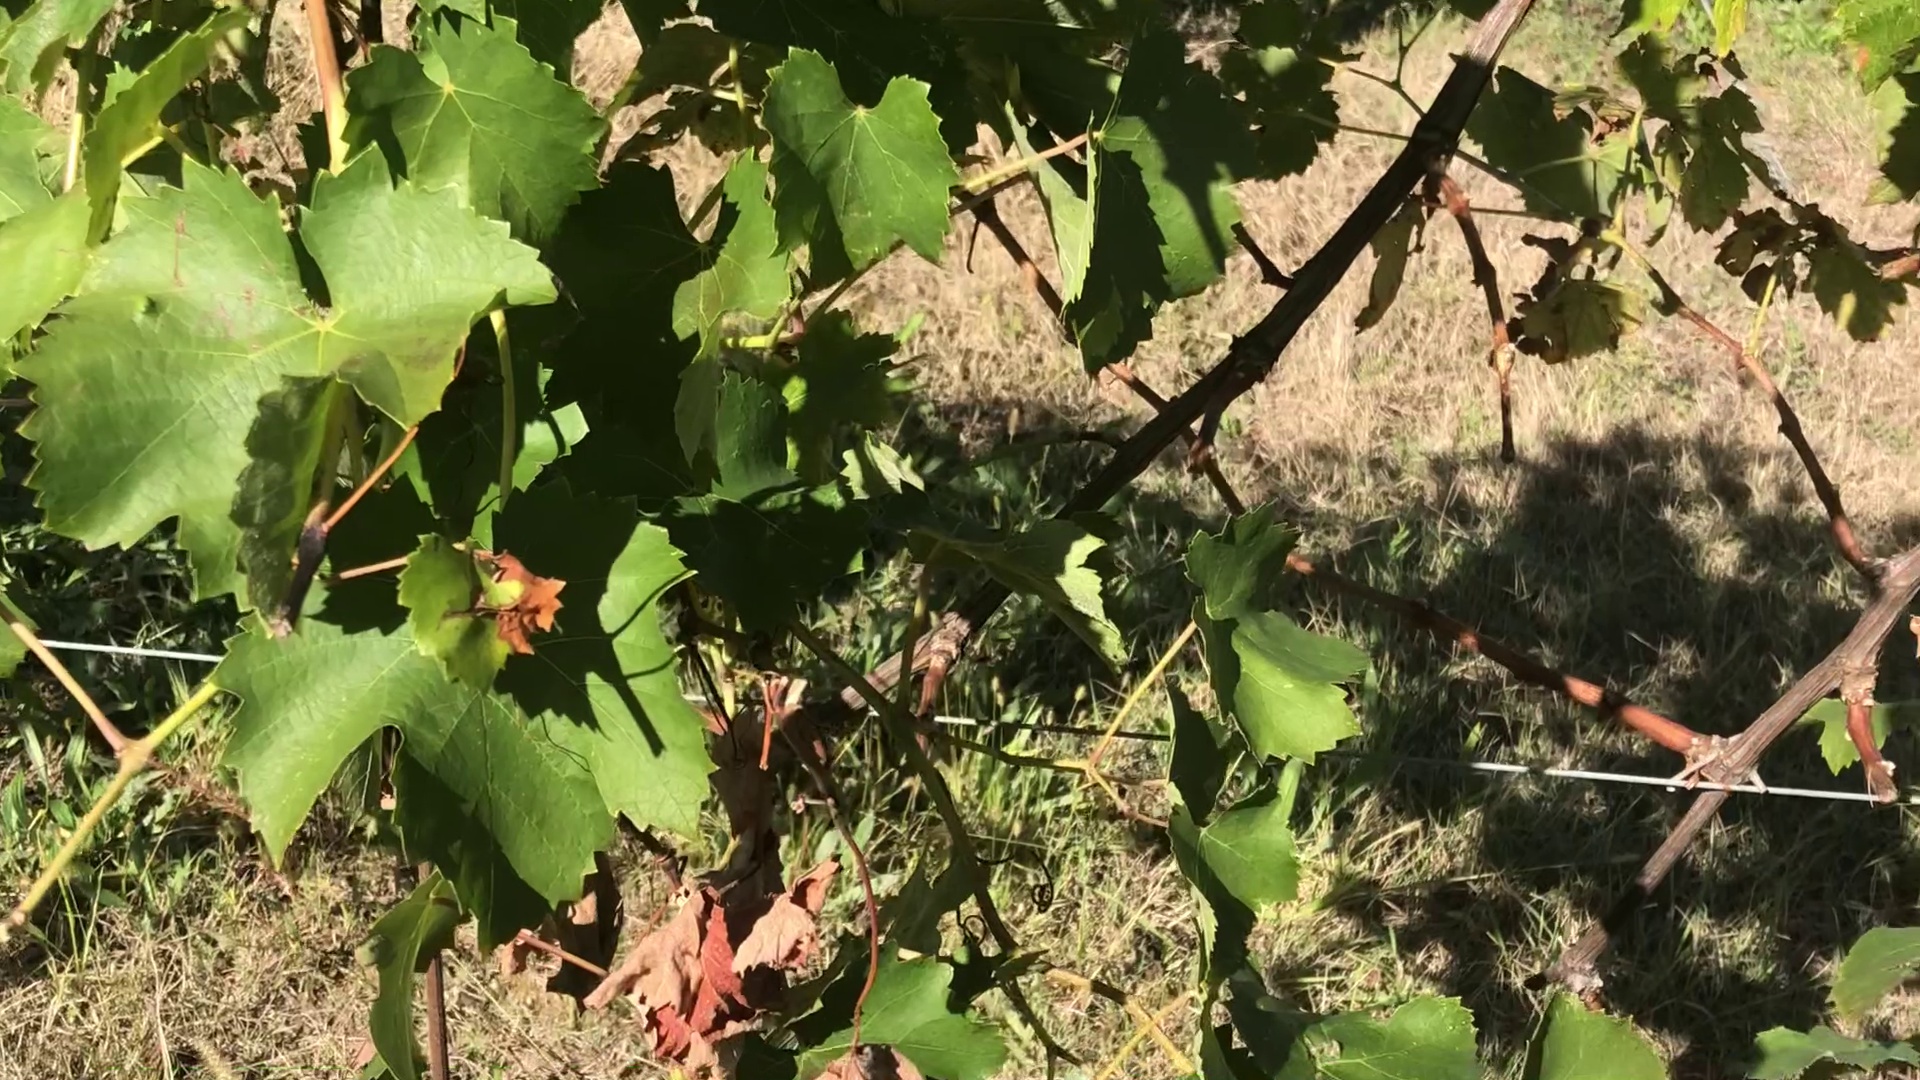
Label: healthy